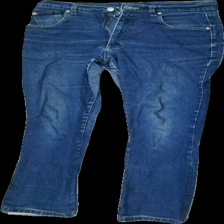
View: front
Type: Jeans
Category: Ladies
Brand: Not in the list
Brand text on label: Tracy
Colors: Blue
Material: 100% Cotton
Cut: Regular
Size: 38
Price range: 50-100
Recommended usage: Reuse
Description: blue jeans